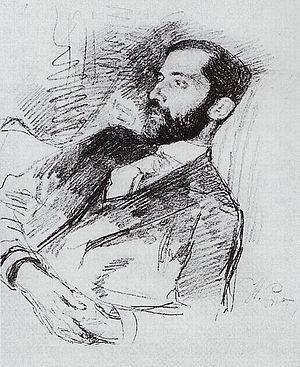
Zinaïda Nicolaïevna Hippius, née le 8 novembre 1869 à Beliov, morte le 9 septembre 1945 à Paris, est une poétesse, critique littéraire, dramaturge et écrivaine russe. Elle forme avec son mari Dimitri Merejkovski un couple littéraire original et prolifique qui marque le Siècle d'argent de l'histoire de la littérature russe. Elle est considérée comme une théoricienne du symbolisme russe.